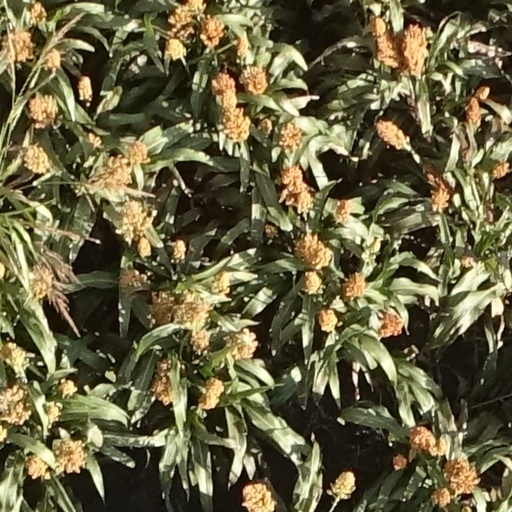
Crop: sorghum